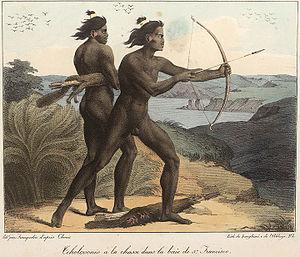
Ocholovonis à la chasse dans la baie de St. Francisco